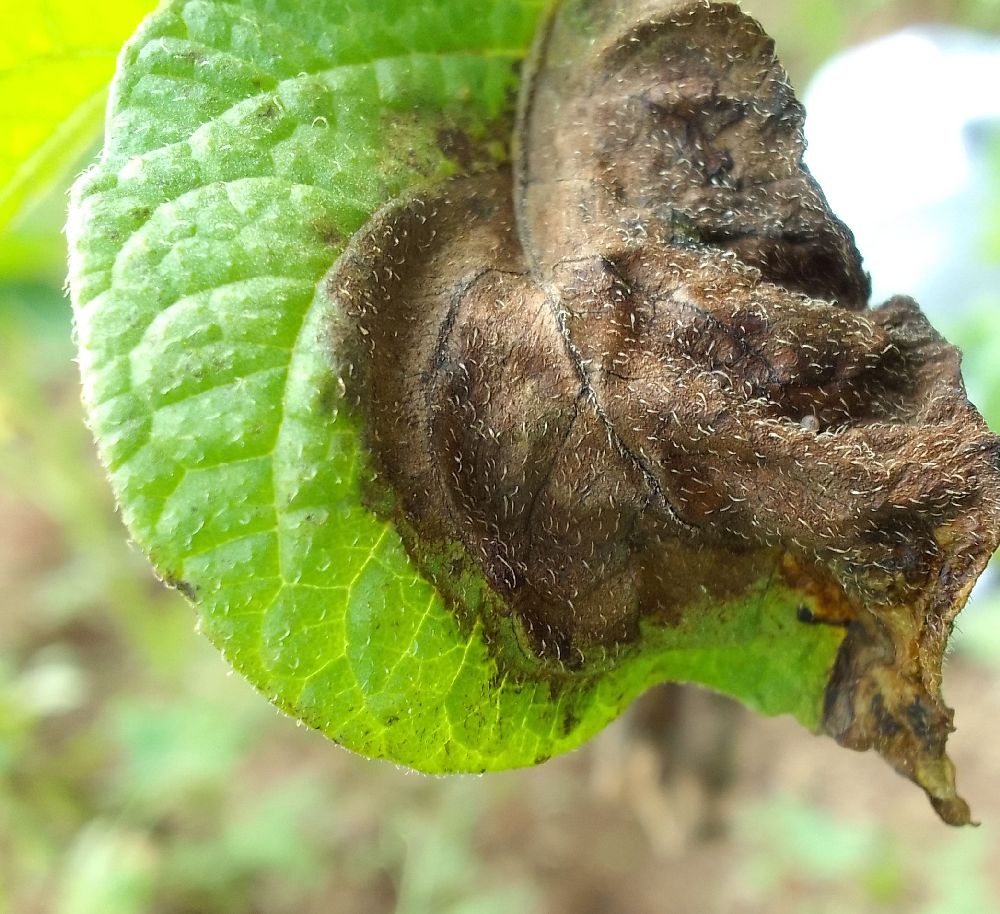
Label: Late blight